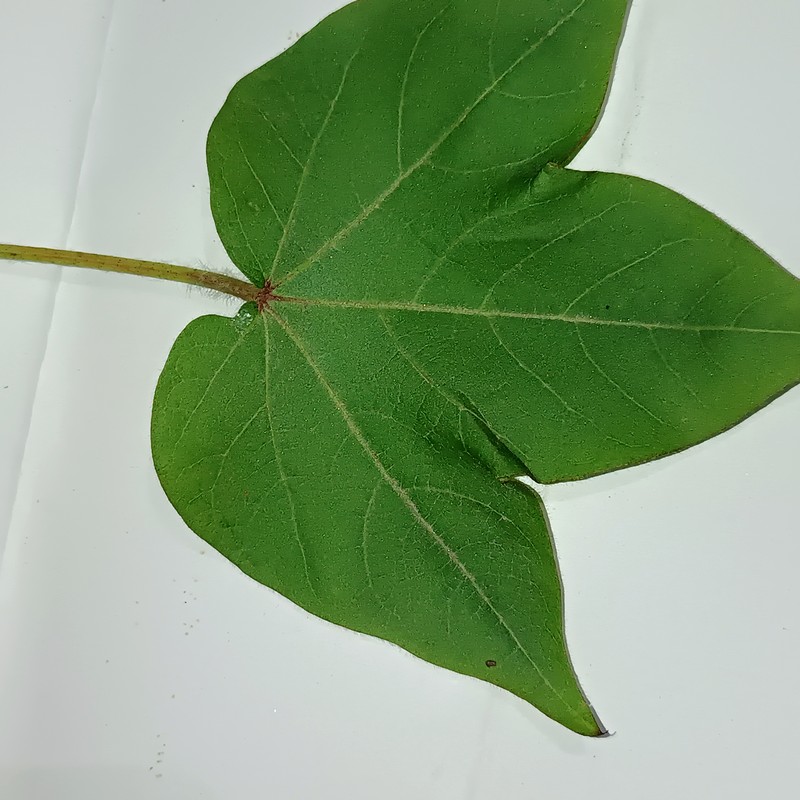
Label: Healthy Leaf